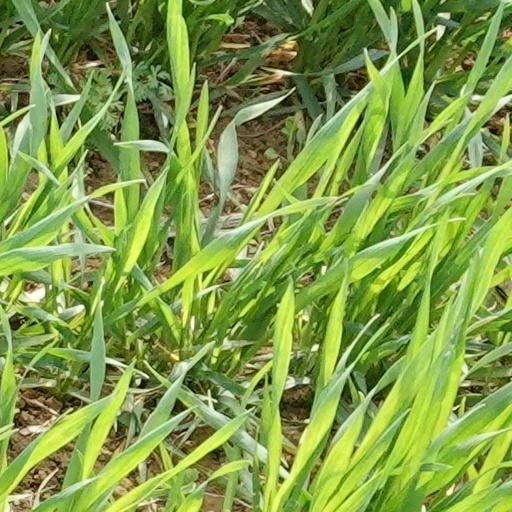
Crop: wheat